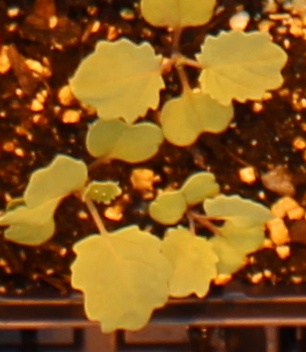
Label: Canola